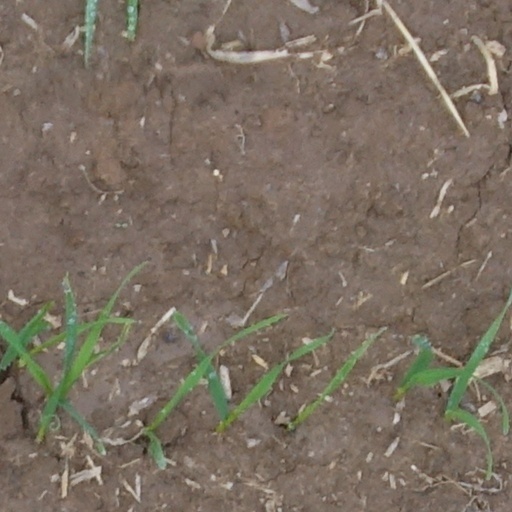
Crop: wheat